Central Plaza (San Francisco)

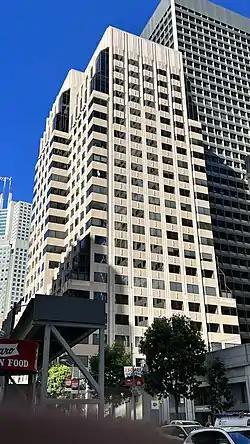

Central Plaza is a 23-storey, skyscraper at 455 Market and First streets in San Francisco, California.